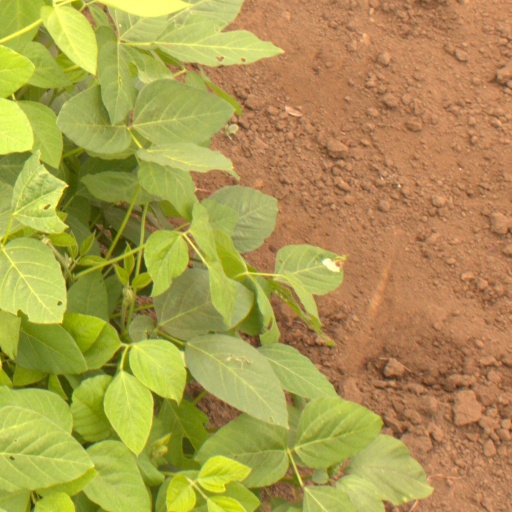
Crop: soybean